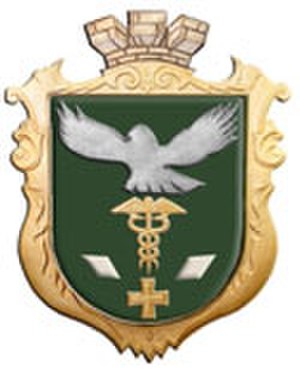
Slavjansk
Slavjansk er en by i det østlige Ukraine og administrativt centrum for den Slavjansk rajon i Donetsk oblast. Byen blev grundlagt i 1676 og havde i 2013 et befolkningstal på 117.994.